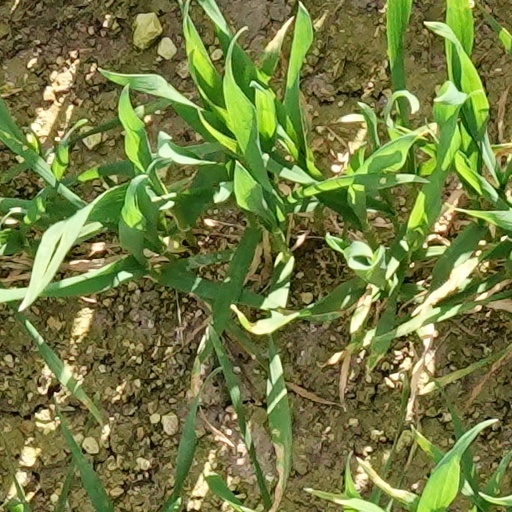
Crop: wheat